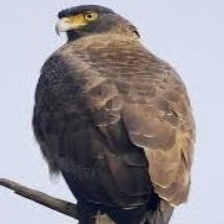
Species: CRESTED SERPENT EAGLE
Scientific name: SPILORNIS CHEELA